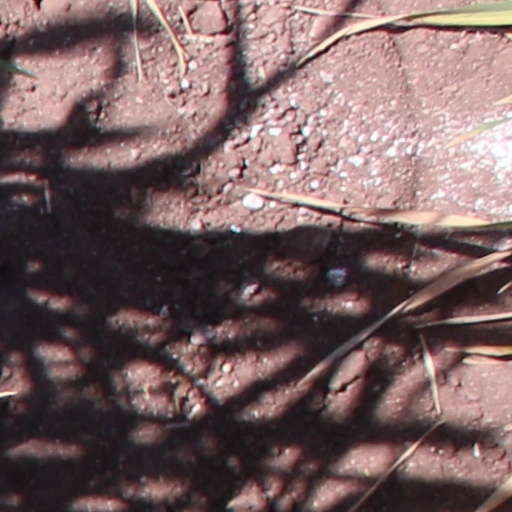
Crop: wheat